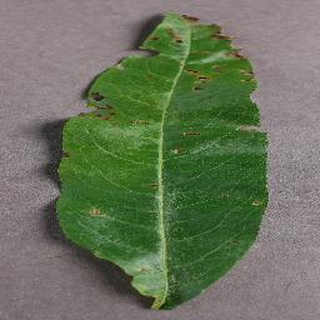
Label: peach_bacterial_spot